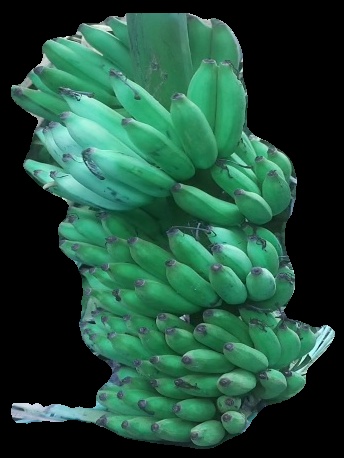
Variety: elakki-bale
Grade: grade1